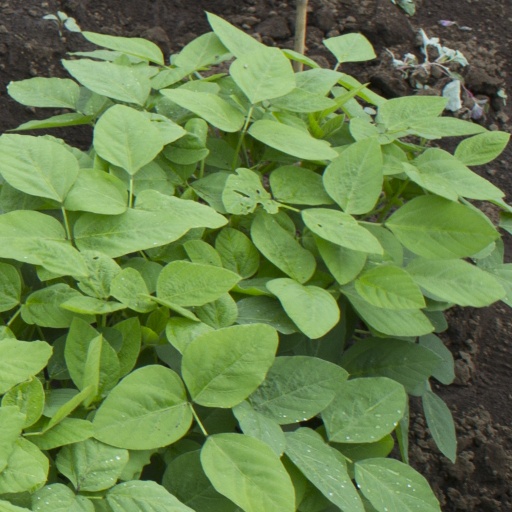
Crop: soybean